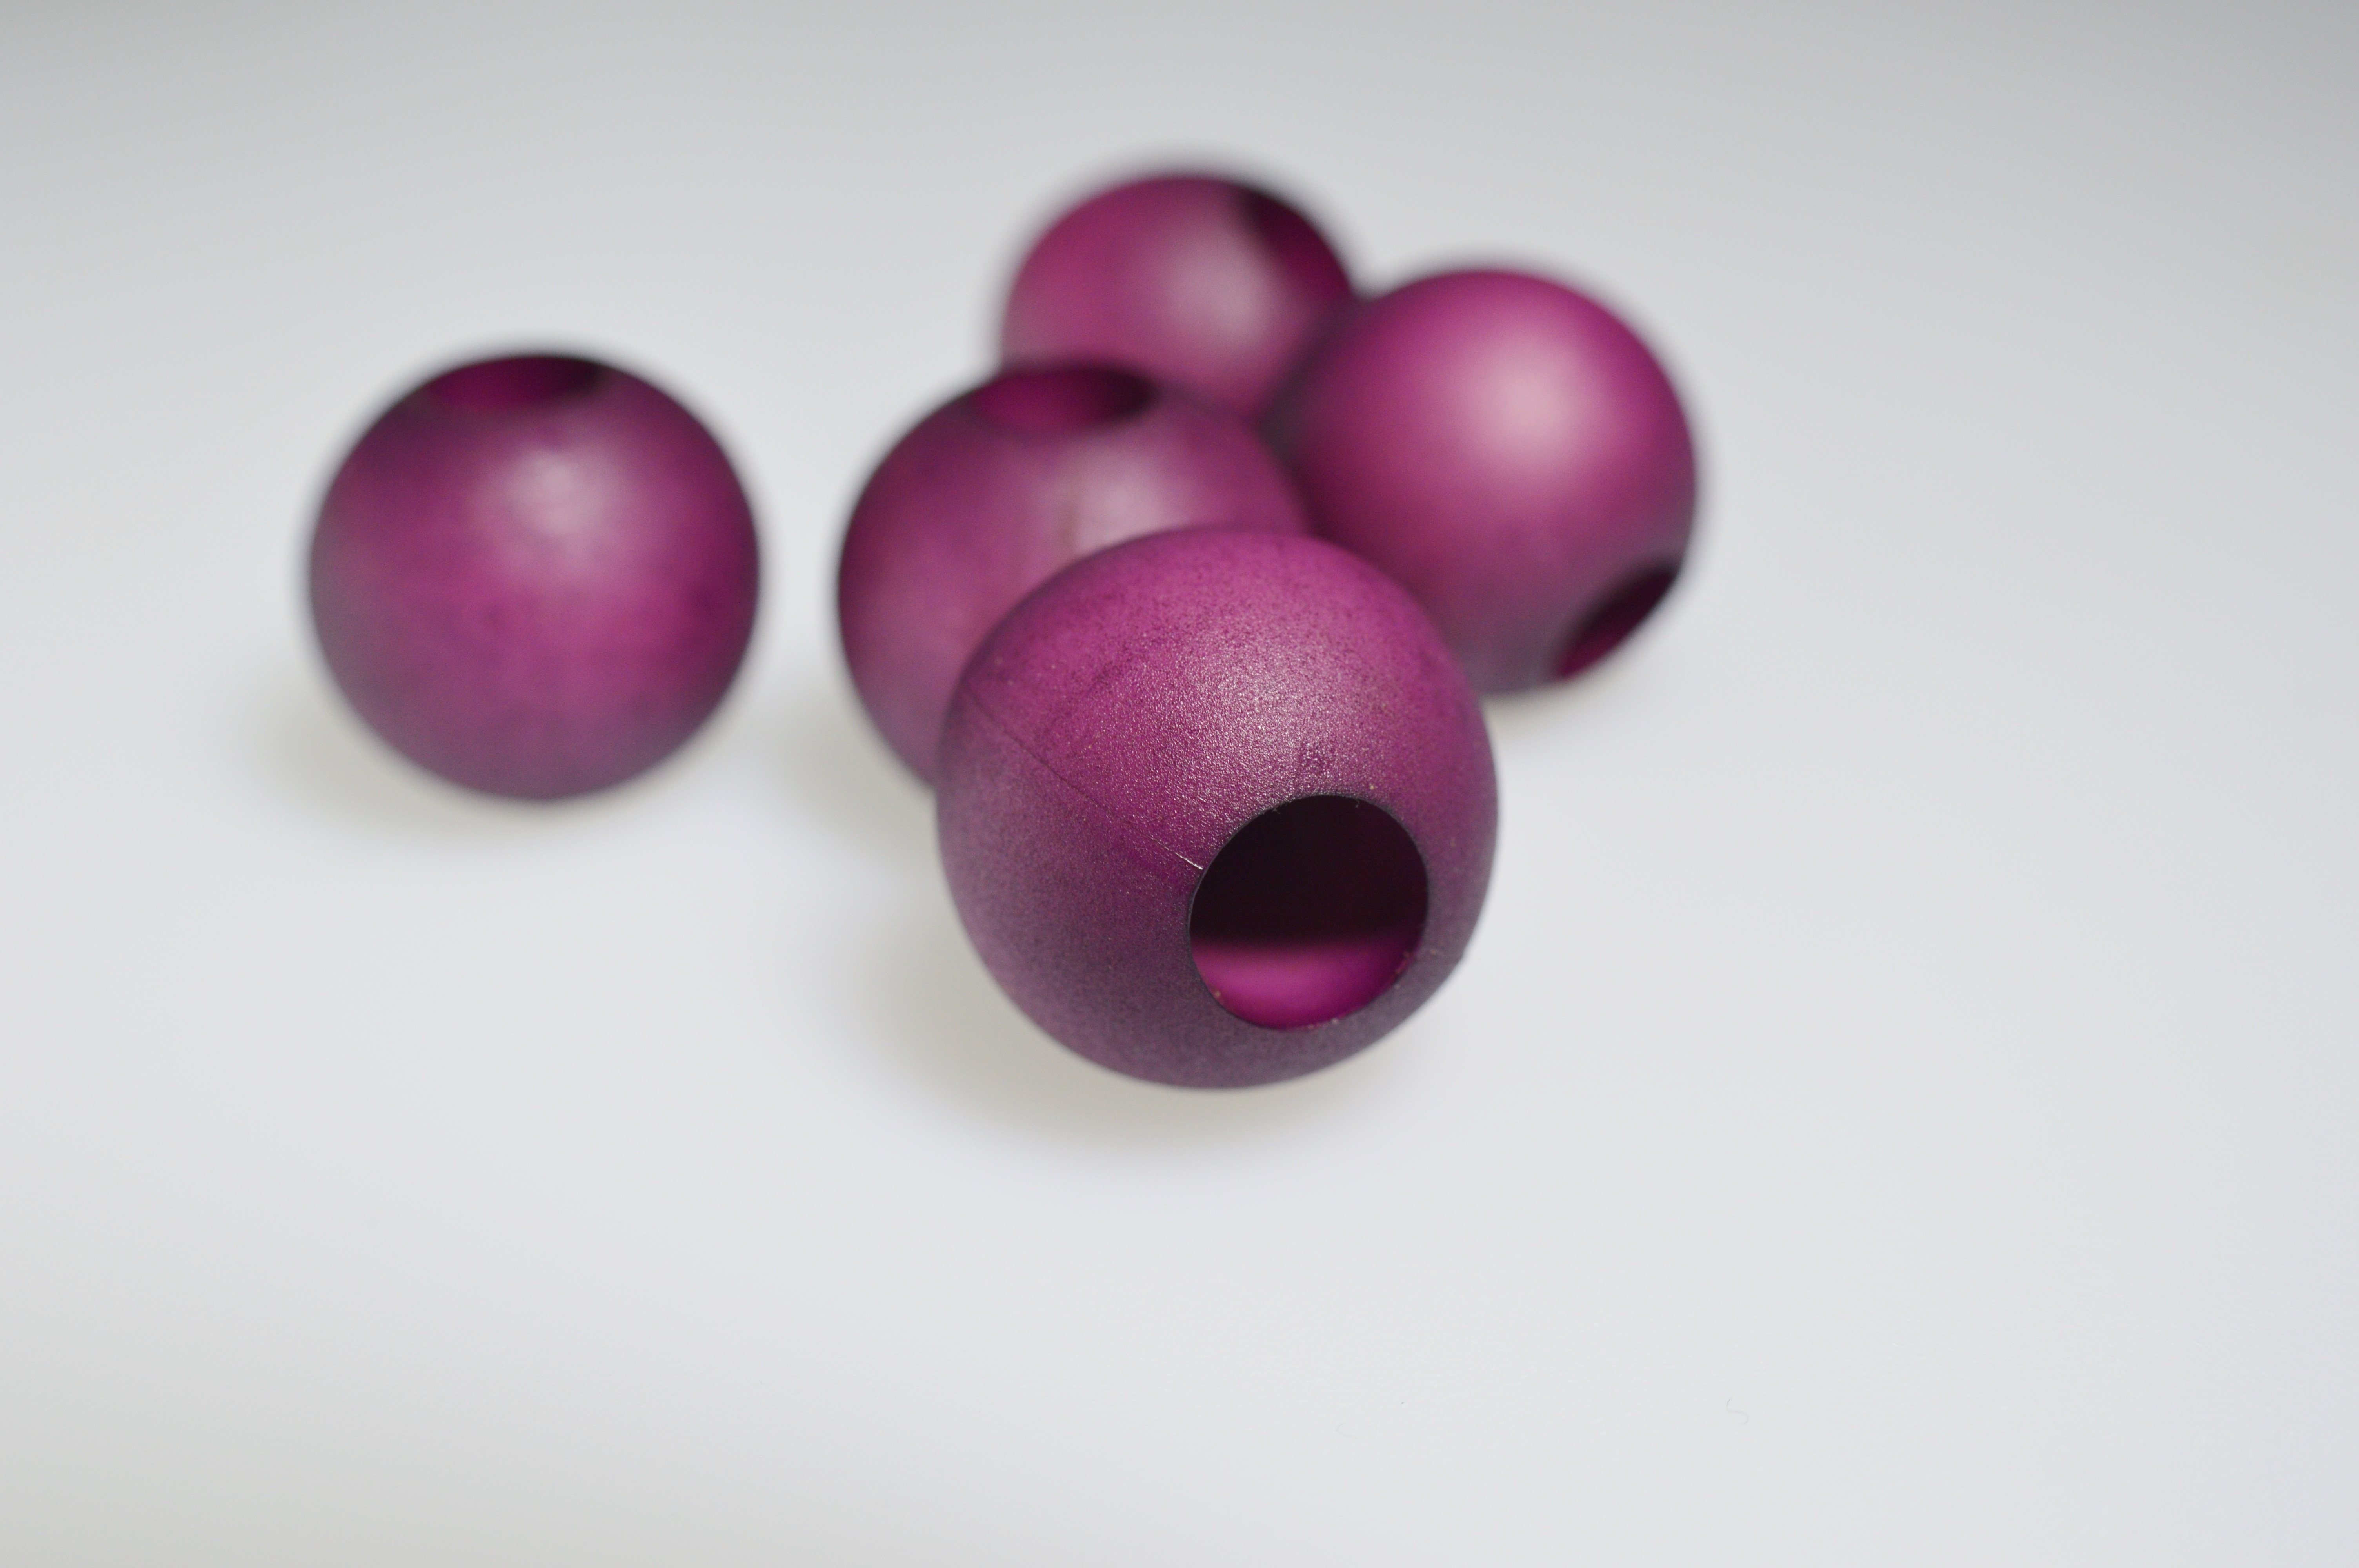
wood, flower, purple, petal, pink, bead, jewellery, art, background, violet, ball, sphere, magenta, shape, beads, gemstone, fashion accessory